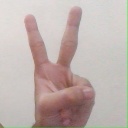
अक्षर: क